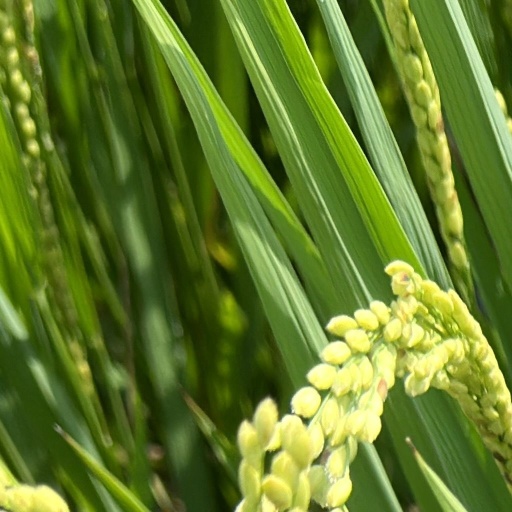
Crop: rice